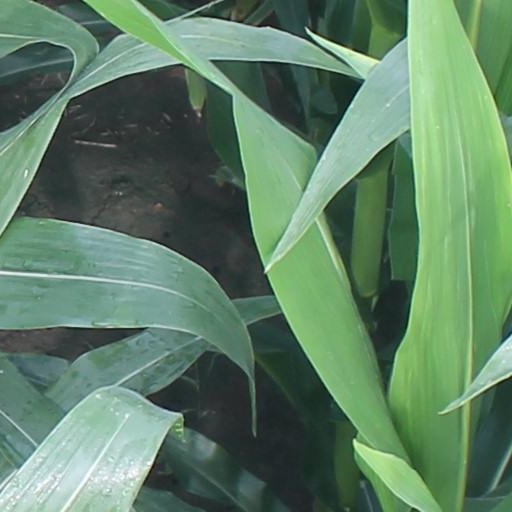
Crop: maize; corn